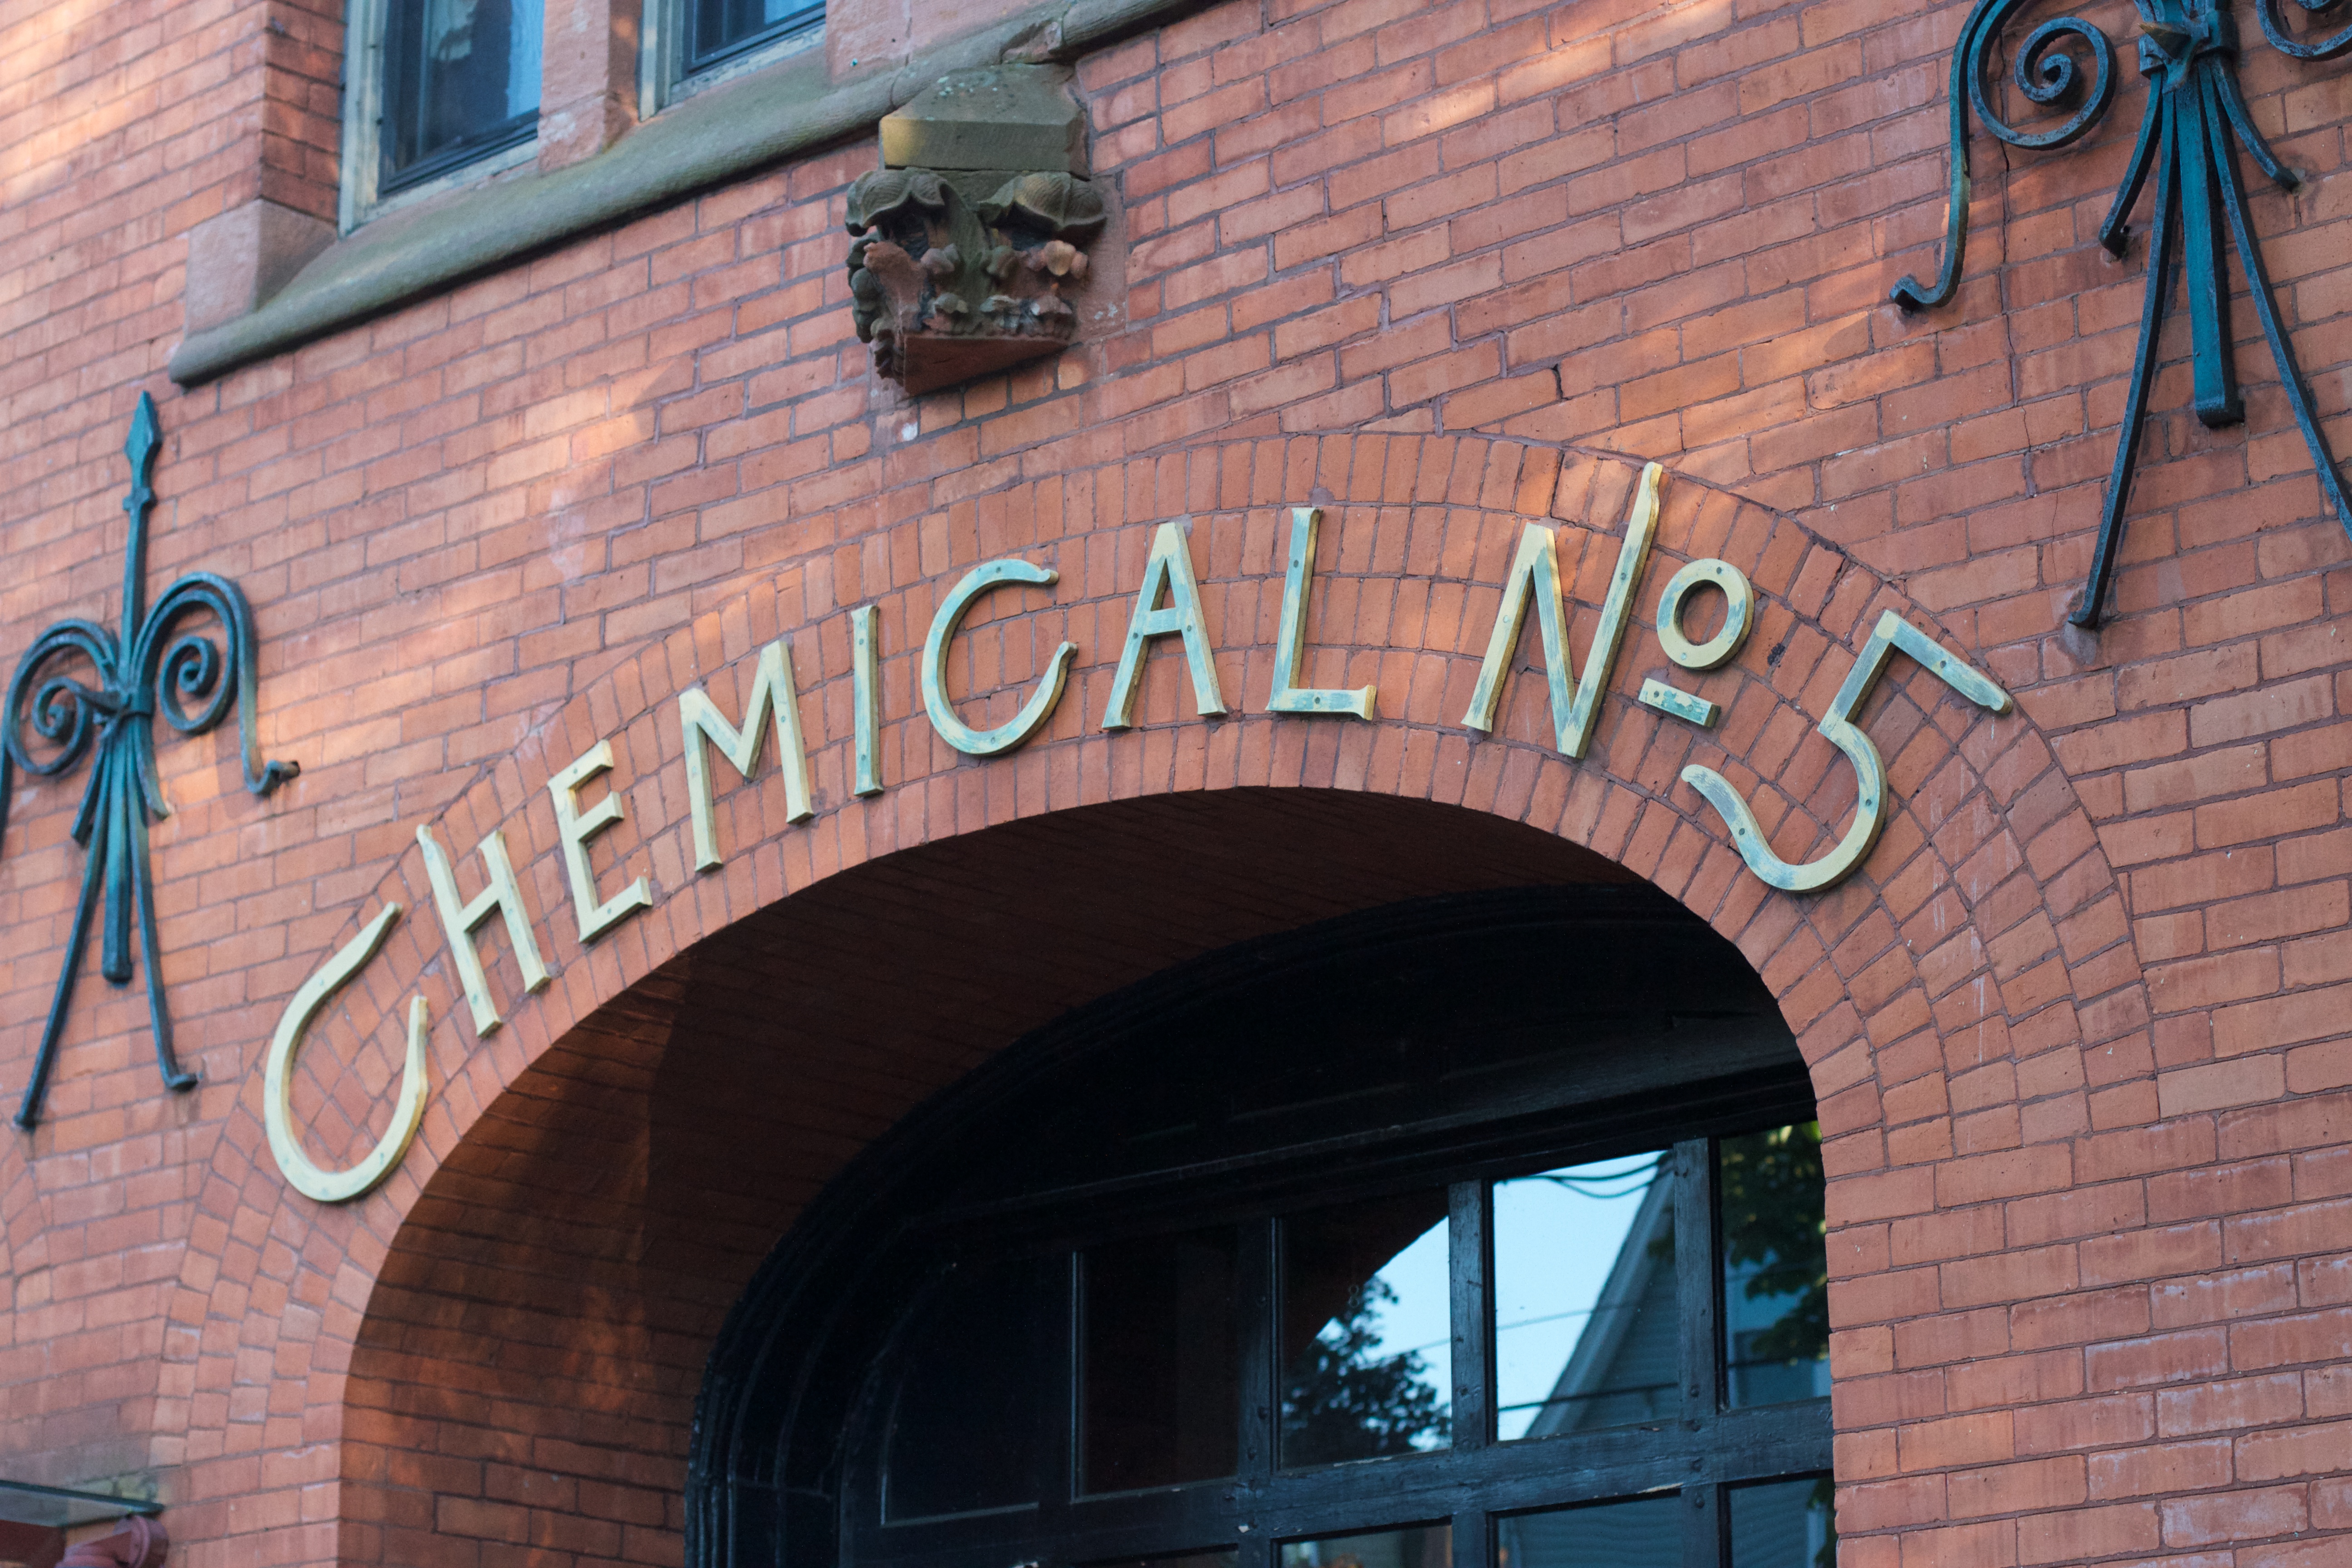
architecture, wood, house, window, roof, home, wall, arch, facade, blue, brick, raildog